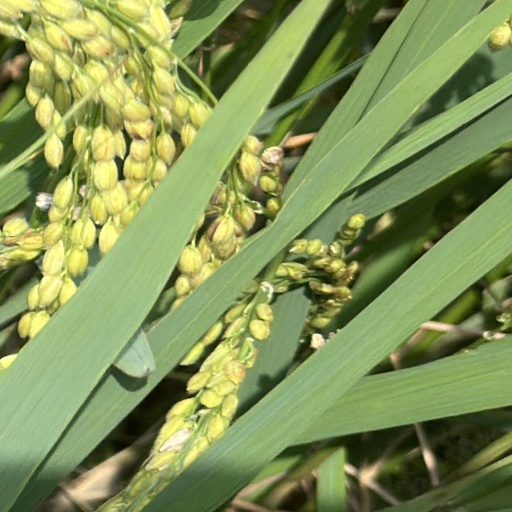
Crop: rice